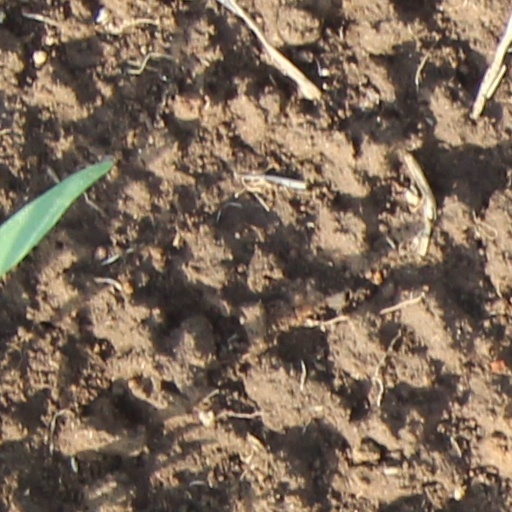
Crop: wheat